Fritz Bleichröder

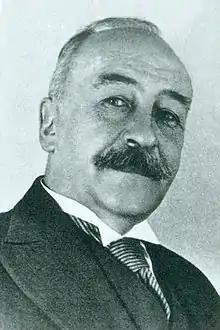

Fritz Bleichröder (January 12, 1875, in Berlin – November 8, 1938, in Berlin) was a German Jewish physician, best remembered for his research and experiments with catheters and cardiac catheterization alongside Werner Forssmann and Ernst Unger. He was a nephew of Gerson von Bleichröder.